Vector signal analyzer

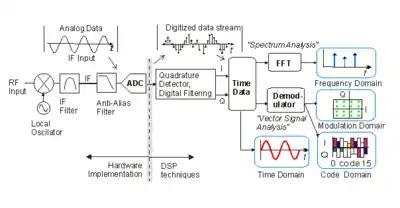
A vector signal analyzer block diagram featuring a down-convert stage, a digitizing stage, and a DSP and display stage

The vector signal analyzer spectrum analysis process typically has a down-convert & digitizing stage and a DSP & display stage.